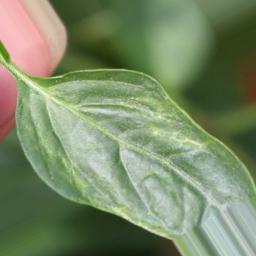
Label: mites_and_trips